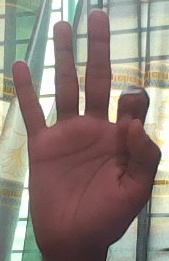
ASL sign: 9